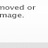
Emotion: surprise